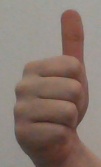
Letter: aleff